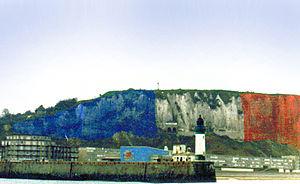
Retouche de l'image File:Falaise tricolore acantilado Normandia.jpg
Événements de l'année 1989 en France.
Bernard Romain, pseudonyme de Bernard Margotton, né le 11 février 1944 à Roanne, est un peintre et sculpteur français.
Le bicentenaire de la Révolution est un évènement festif organisé en 1989 en France pour la célébration du 200ᵉ anniversaire de la Révolution, plus particulièrement de la prise de la Bastille le 14 juillet 1789, et de la Déclaration des droits de l'homme et du citoyen le 26 août 1789.